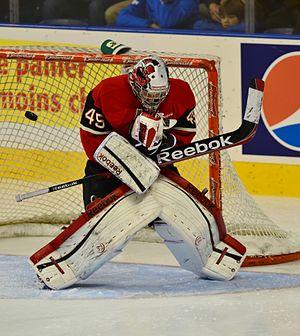
Le gardien des Remparts Zachary Fortin pendant un match de hockey de la LHJMQ entre les Remparts de Québec et les Screaming Eagles du Cap Breton.